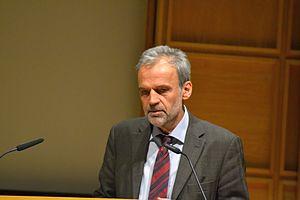
Horst Bredekamp, né le 29 avril 1947 à Kiel, est un historien de l'art allemand.